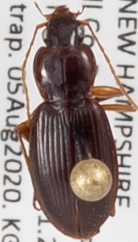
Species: Synuchus impunctatus
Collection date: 2020-08-05
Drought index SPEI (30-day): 0.016
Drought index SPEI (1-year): -0.048
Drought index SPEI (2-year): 0.594